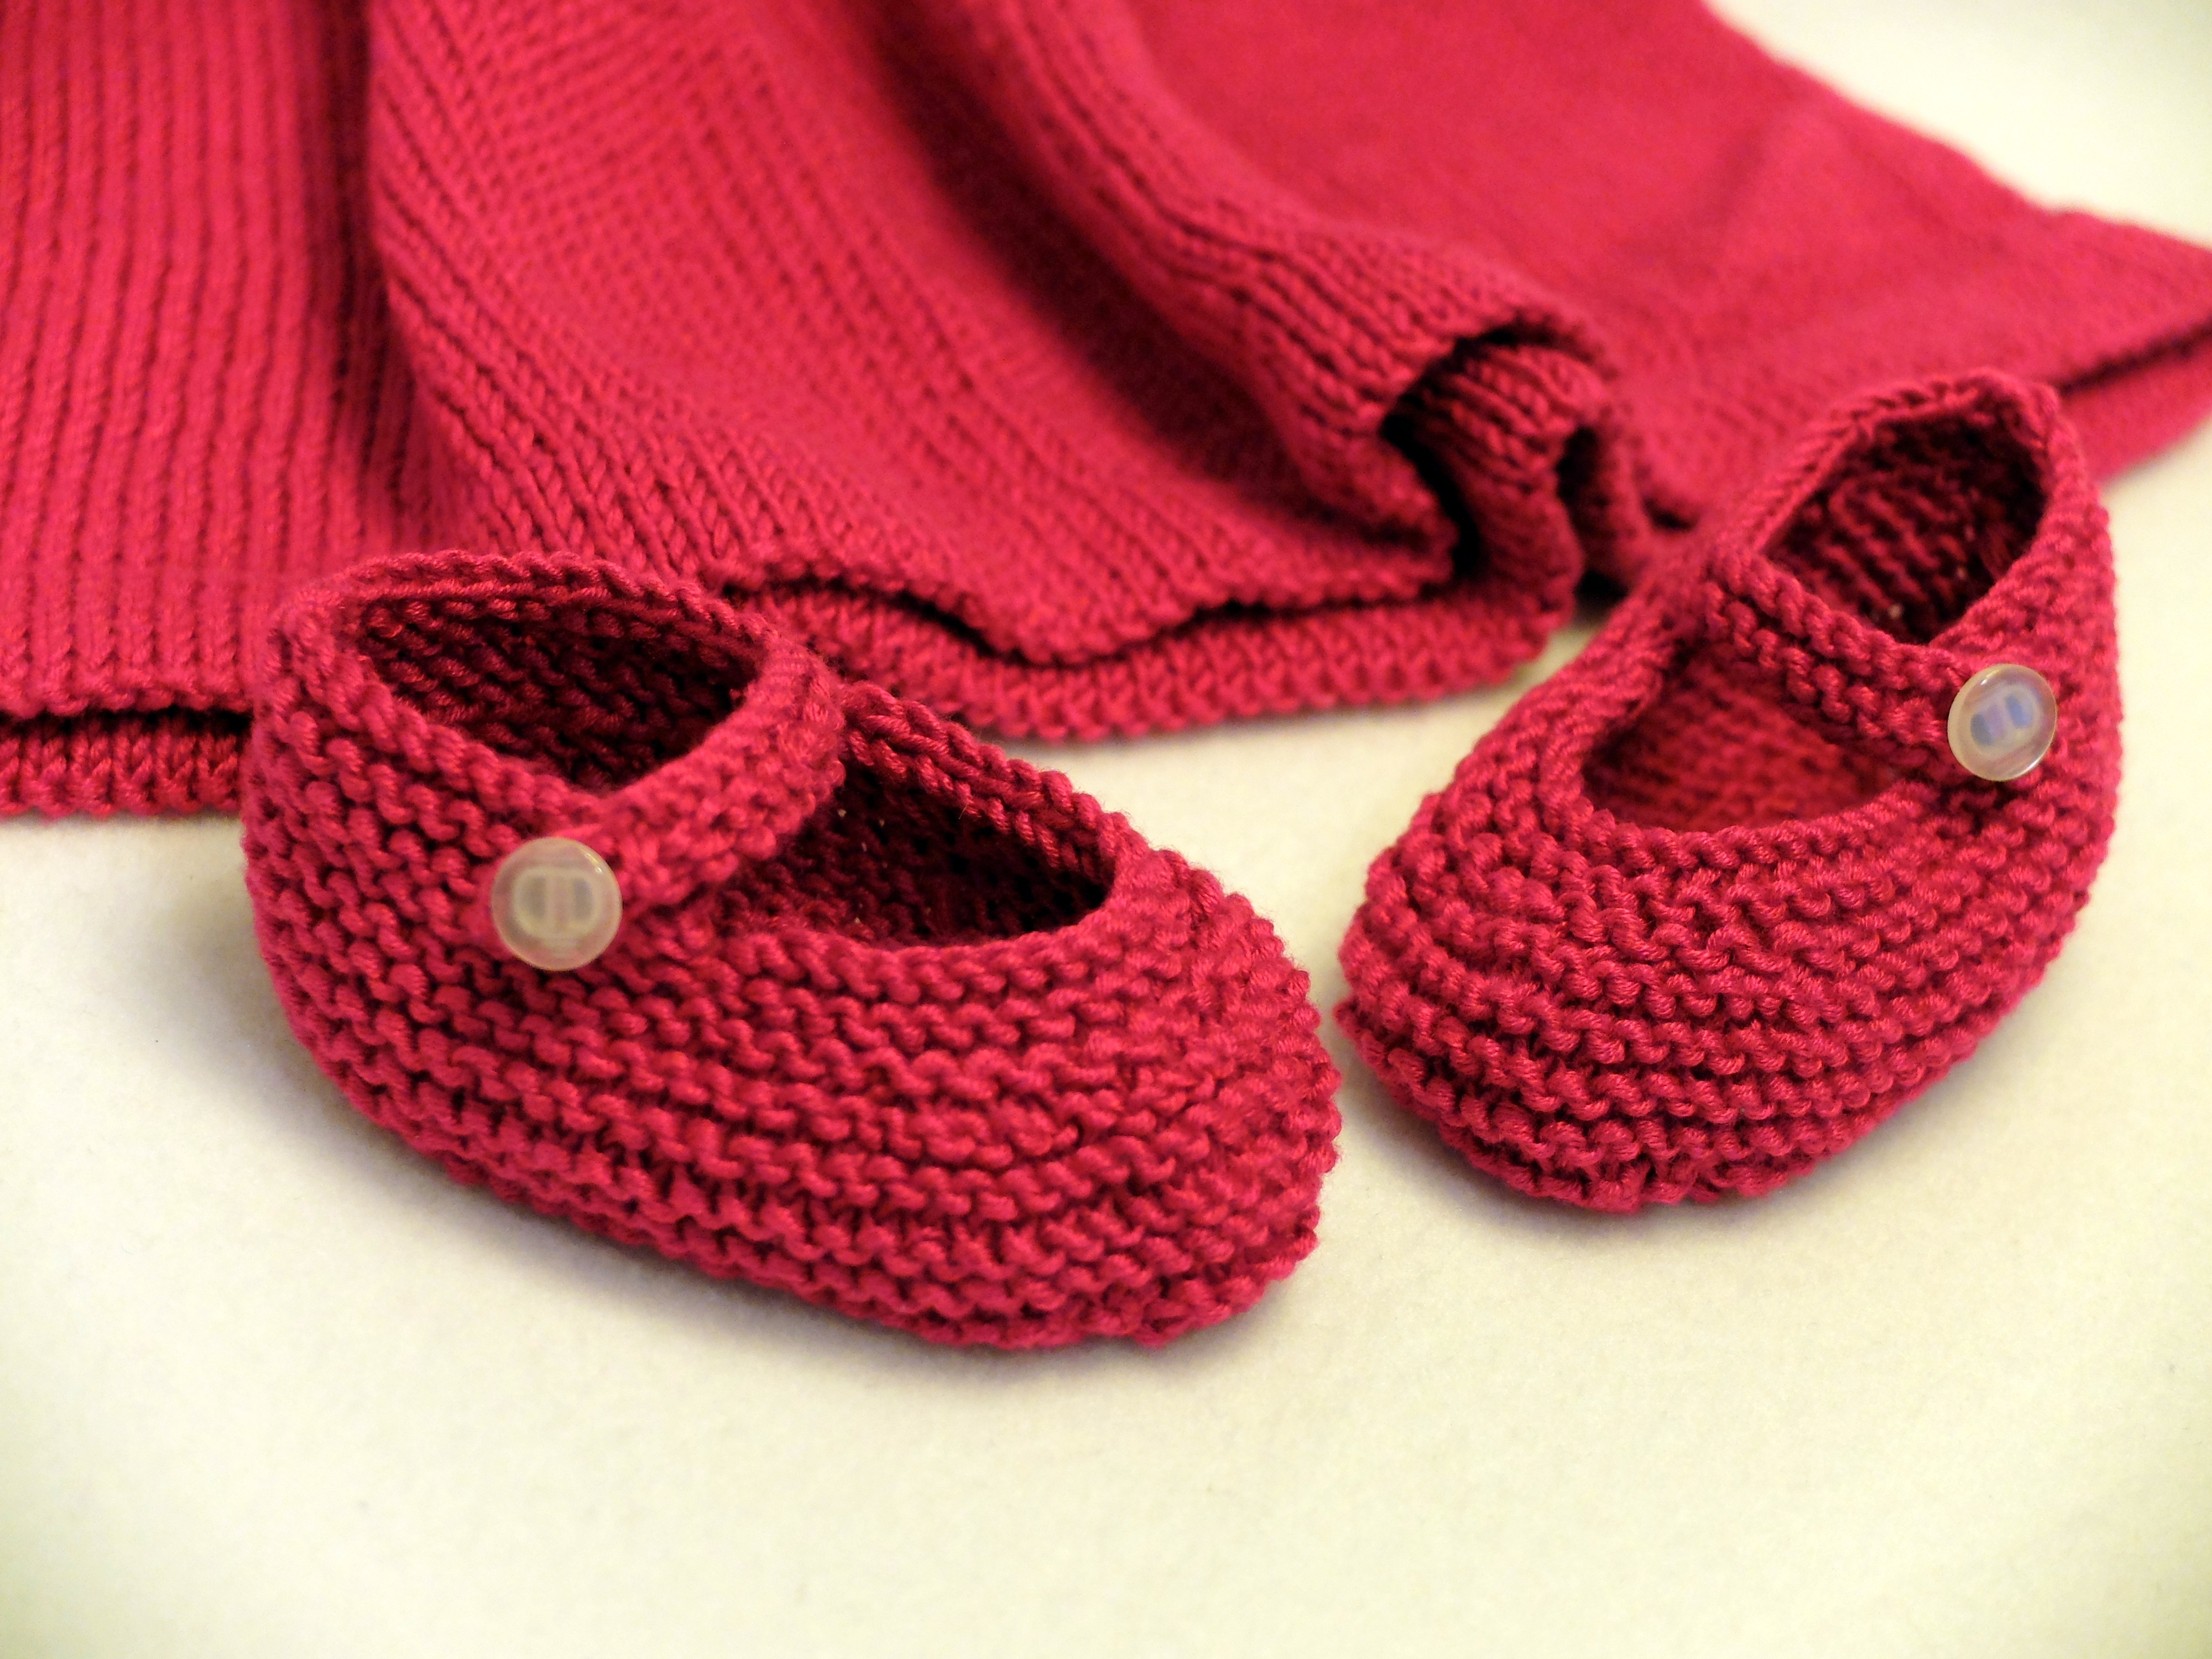
shoe, needle, petal, feet, pattern, red, craft, clothing, pink, homemade, baby, wool, woolen, crochet, knitting, textile, shoes, art, design, footwear, magenta, fashion accessory, knitt